Bertoleoni family

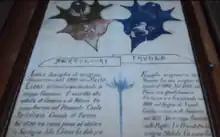
Charter of Tavolara

Son of Giuseppe Bertoleoni and Laura Ornano, born 1815. In 1839 he visited King Charles Albert in Turin and obtained a royal charter to Tavolara. During this period, the Italian patriot Giuseppe Garibaldi was associated with the Bertoleoni family, often visiting Paolo's relatives on the islands of La Maddalena and Caprera.